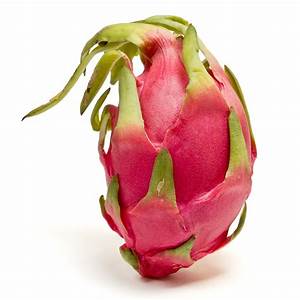
Label: Dragonfruit